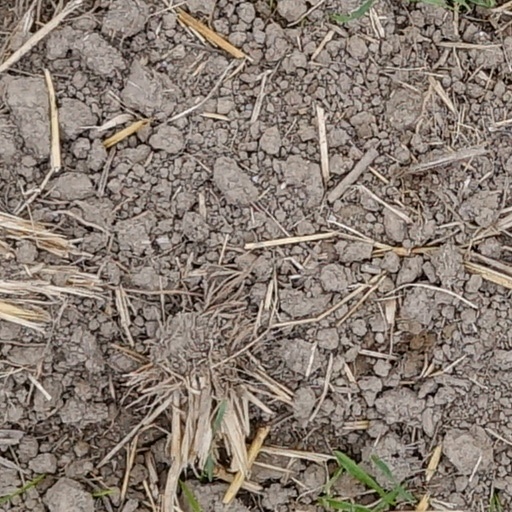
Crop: wheat